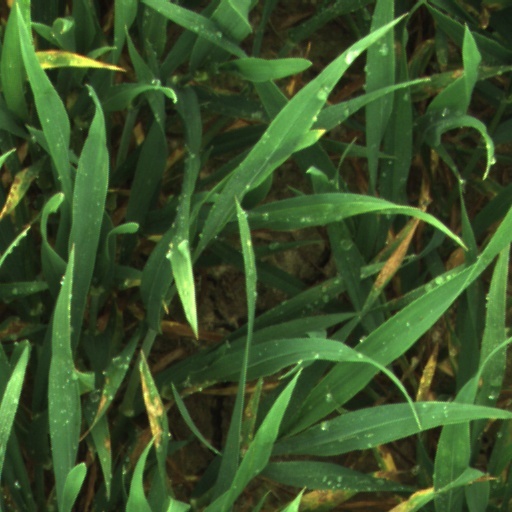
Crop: wheat